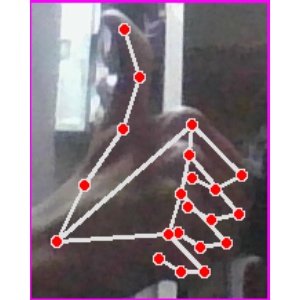
अक्षर: थ